Valerio Scanu

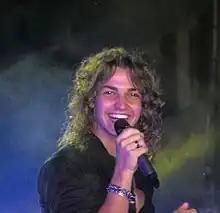
Scanu in 2009

In 2008 Scanu took part in the eighth edition of the Italian talent show "Amici di Maria De Filippi", in which he ended up in second place.